Plug-in electric vehicle

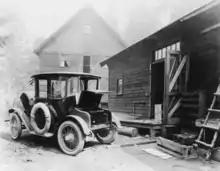
Detroit Electric car charging in 1919. During the of the electric car at the beginning of the 20th century, the EV stock peaked at about 30,000 vehicles.

The Renault–Nissan–Mitsubishi Alliance is the world's leading light-duty electric vehicle manufacturer. Since 2010, the Alliance's global all-electric vehicle sales totaled almost 725,000 units, including those manufactured by Mitsubishi Motors through December 2018, now part of the Alliance. Its best selling all-electric Nissan Leaf was the world's top selling plug-in electric car in 2013 and 2014. Tesla is the world's second largest plug-in electric passenger car manufacturer with global sales since 2012 of over 532,000 units . Its Model S was the world's top selling plug-in car in 2015 and 2016, and its Model 3 was the world's best selling plug-in electric car in 2018.